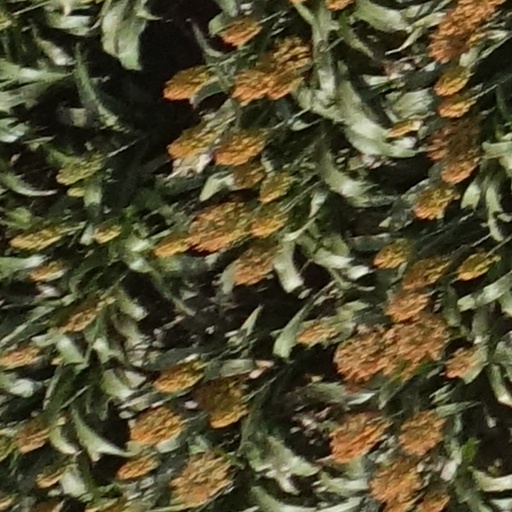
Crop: sorghum